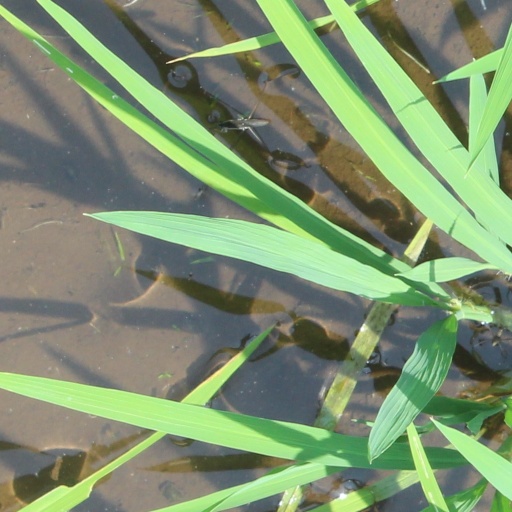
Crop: rice